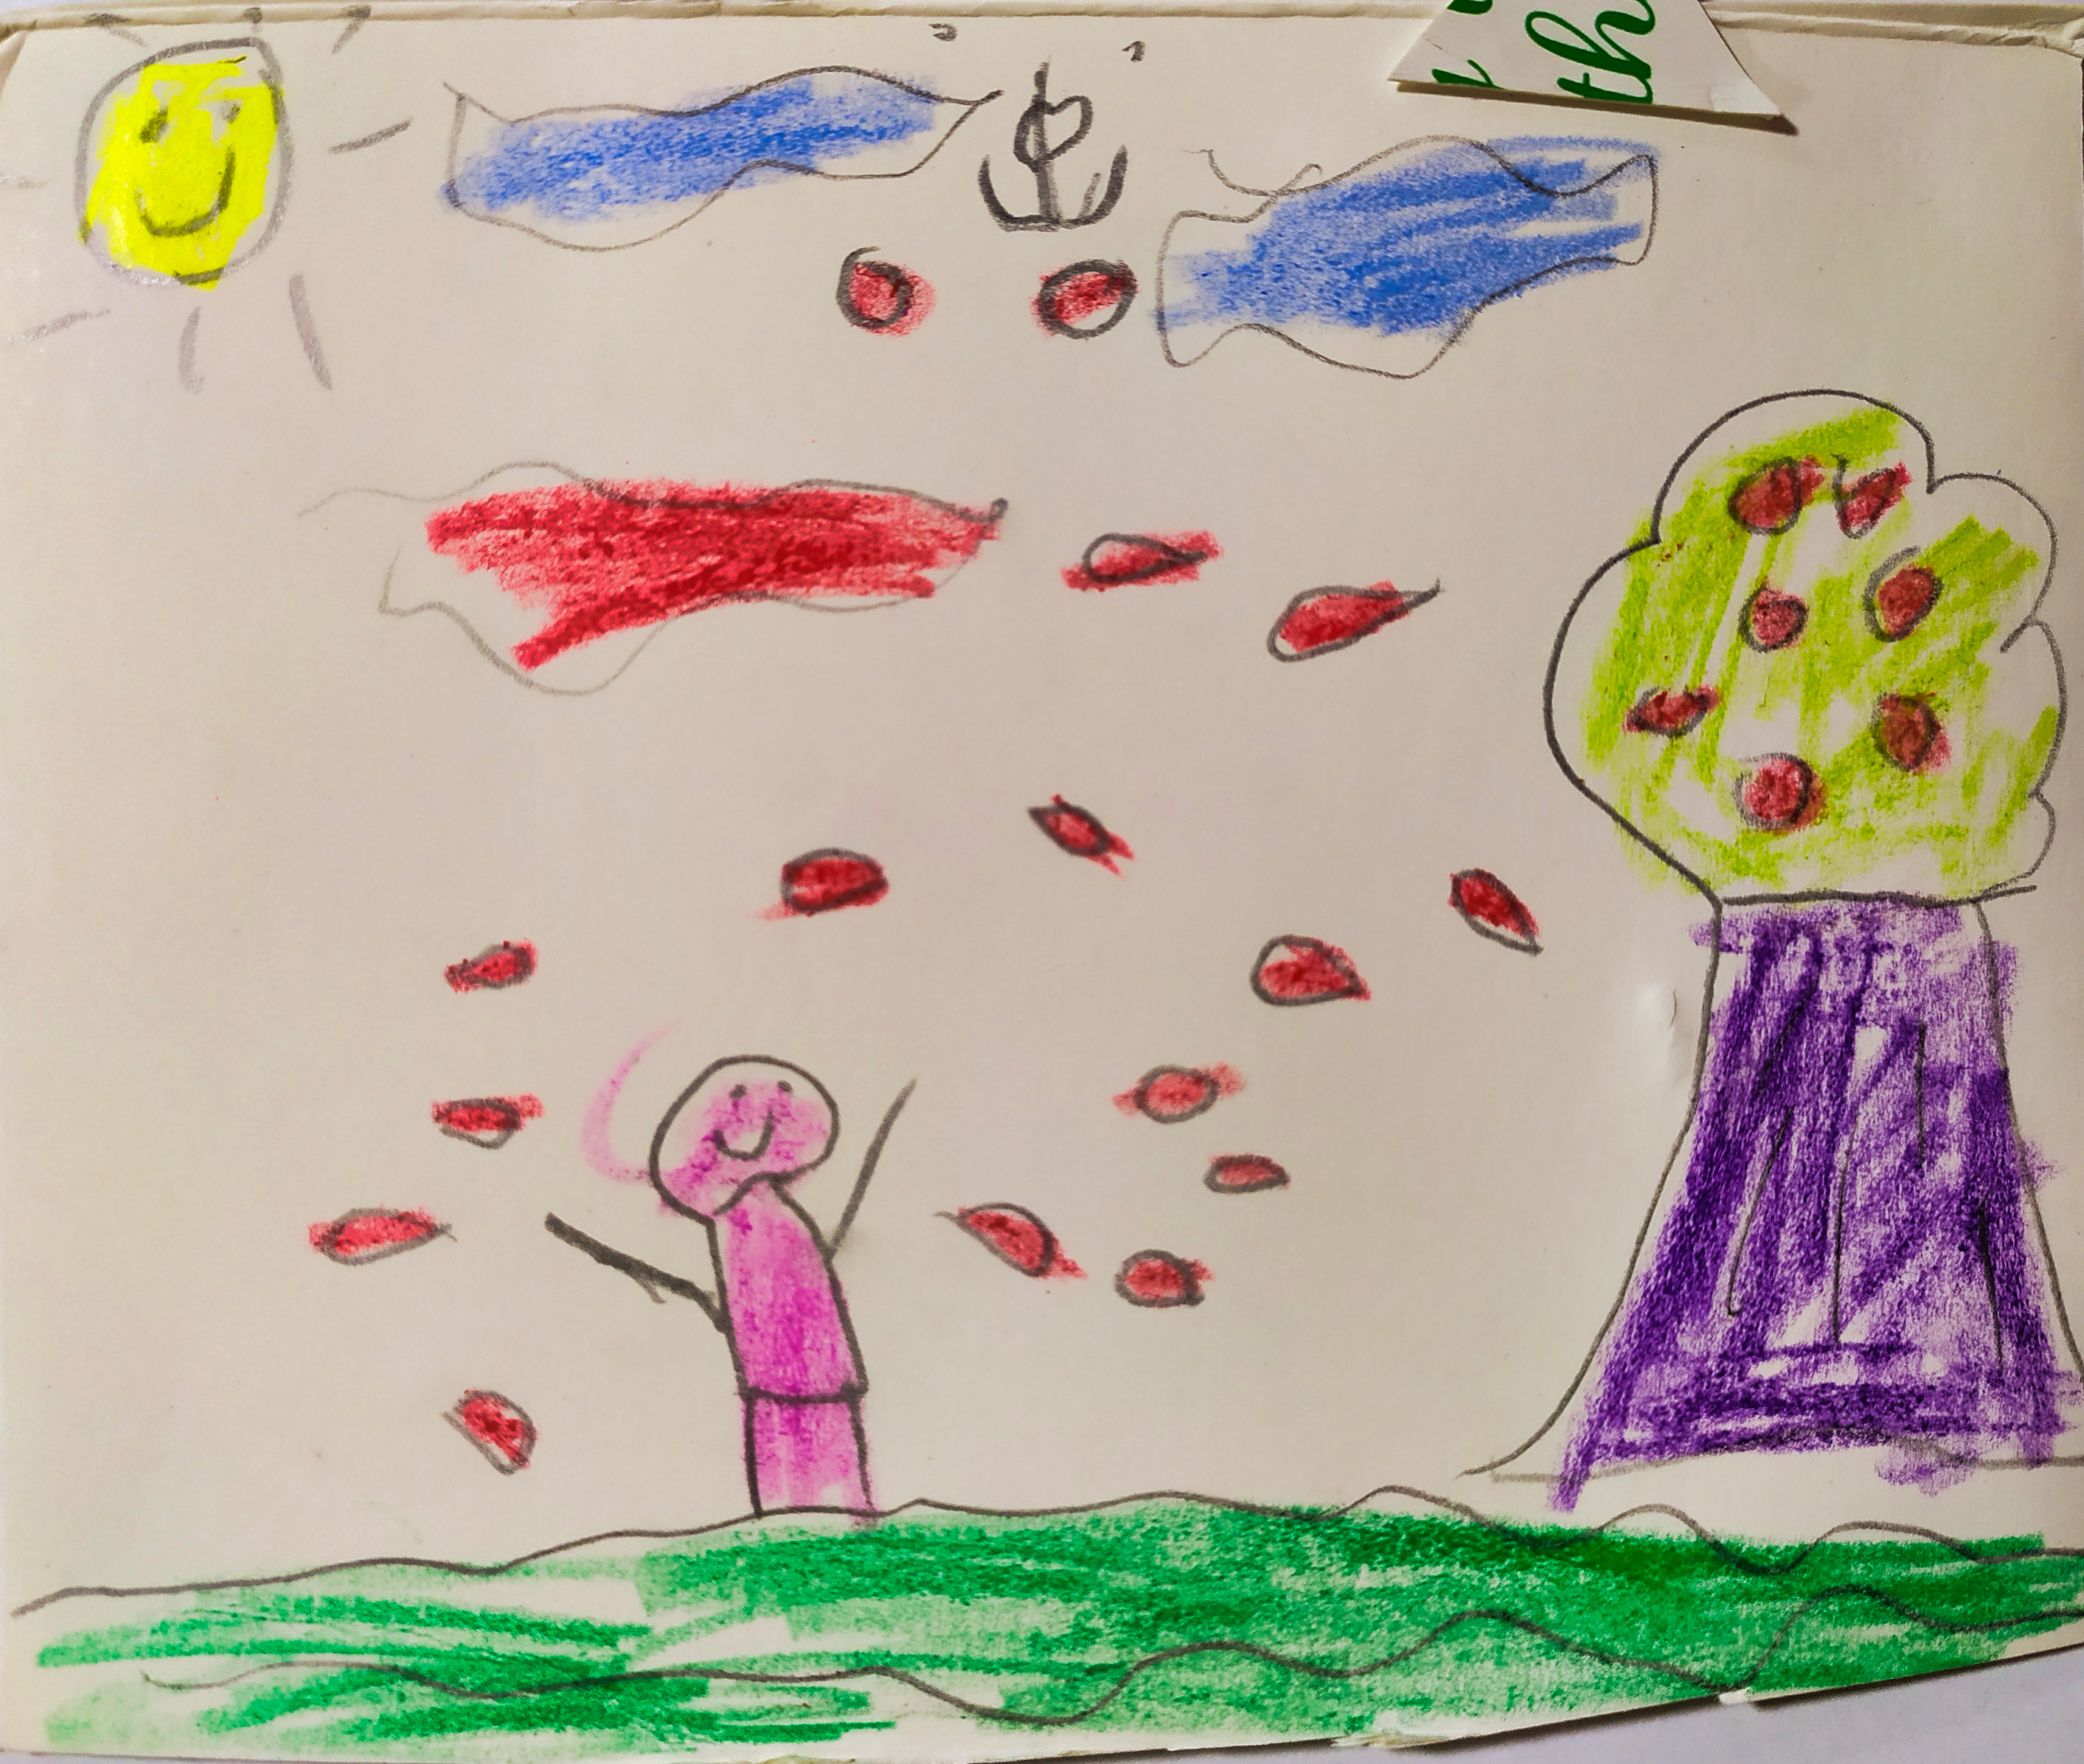
art, organism, painting, pink, creative arts, magenta, font, illustration, child art, pattern, drawing, visual arts, paint, paper, rectangle, paper product, watercolor paint, circle, graphics, happy, graphic design